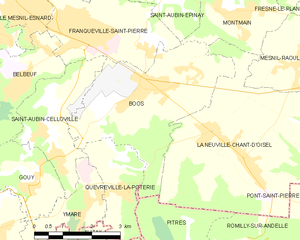
Carte des communes françaises Boos